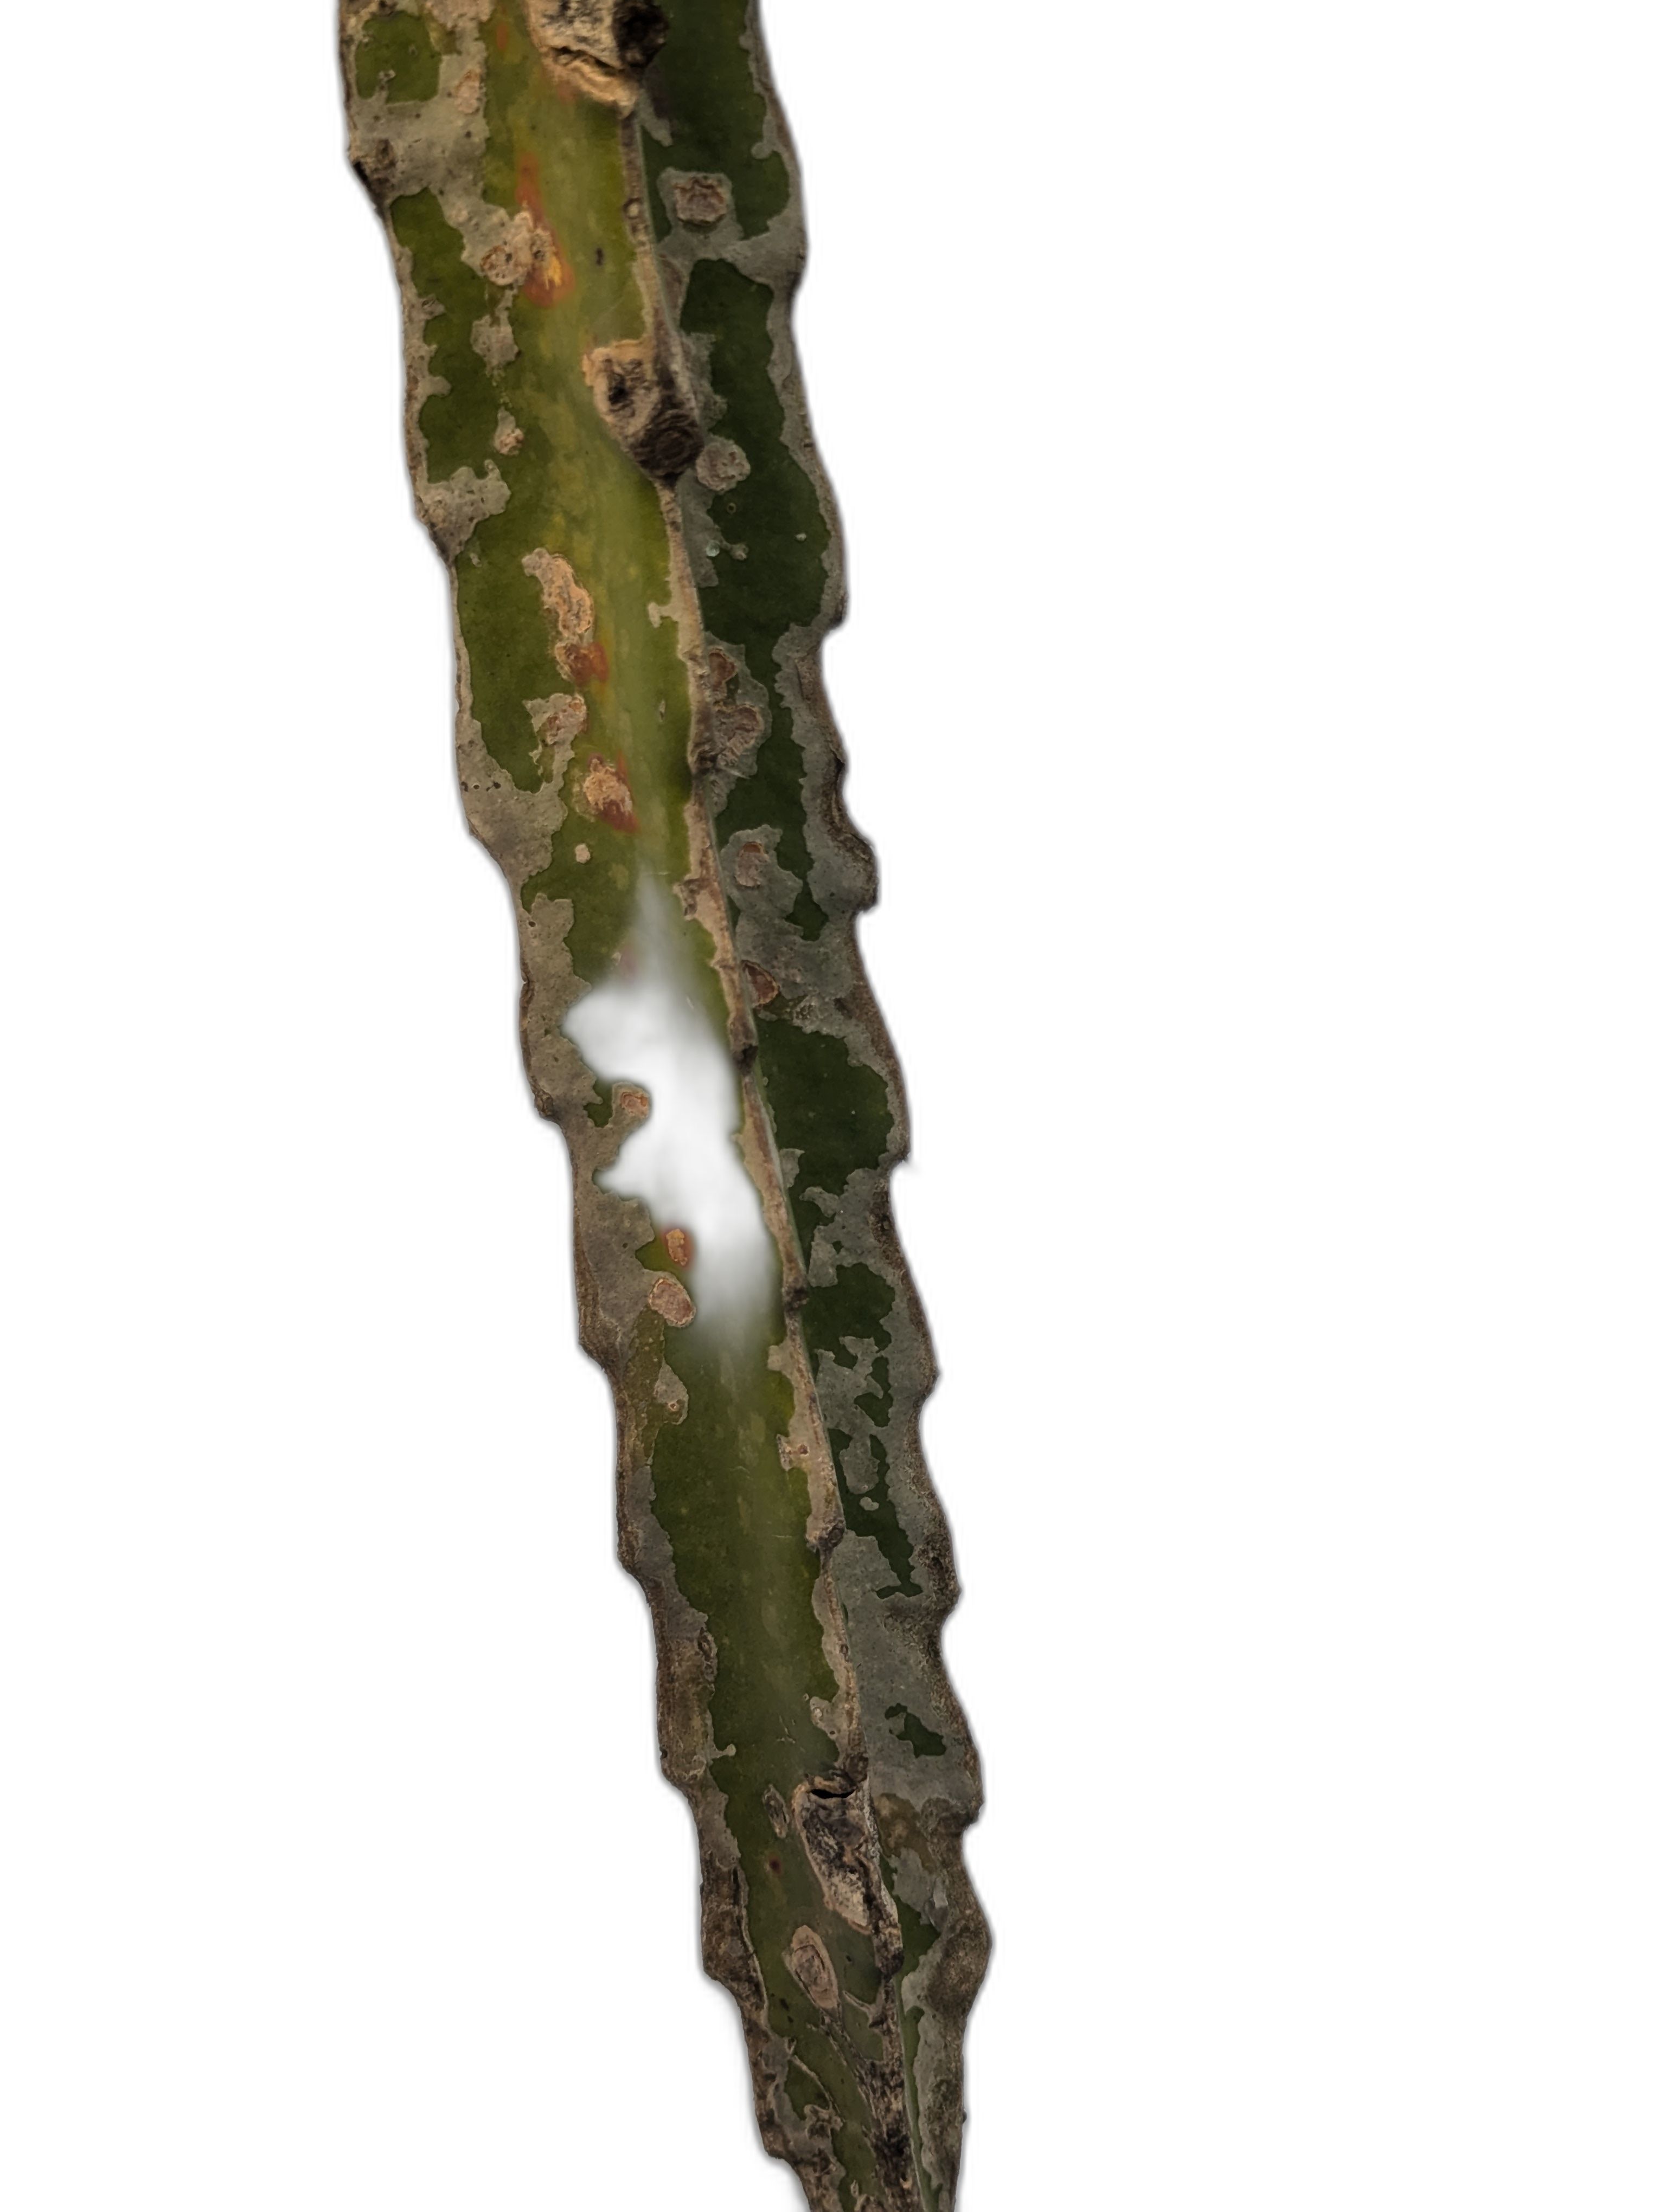
Label: Bad leaf